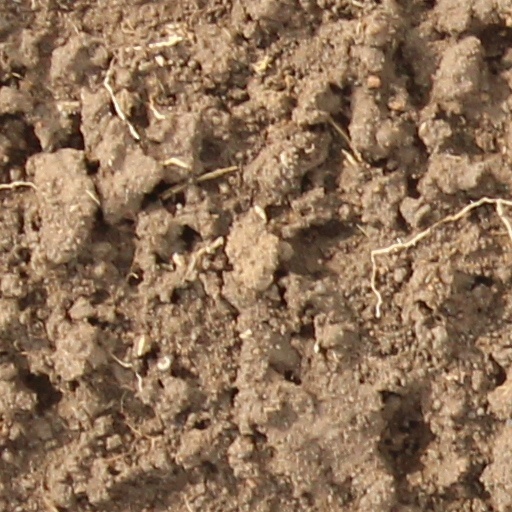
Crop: wheat